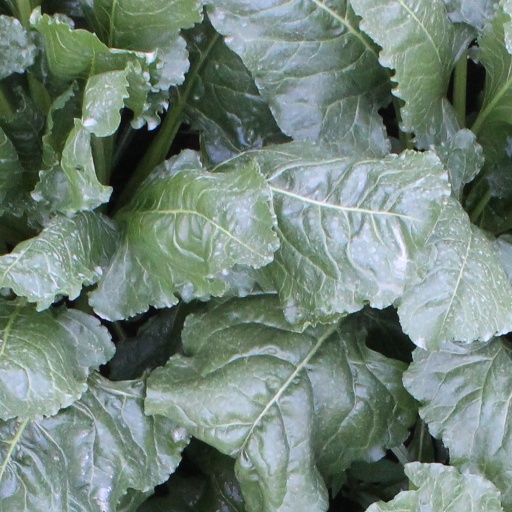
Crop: sugar beet